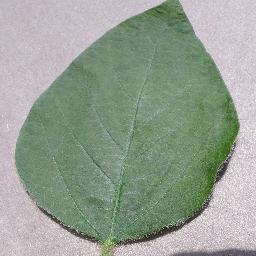
Label: Soybean___healthy